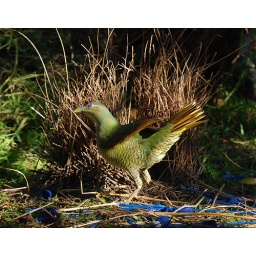
A young male bower bird practises his mating routine in front of the bower